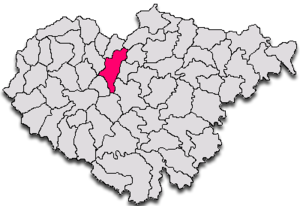
Hereclean est une commune roumaine du județ de Sălaj, dans la région historique de Transylvanie et dans la région de développement du Nord-ouest.